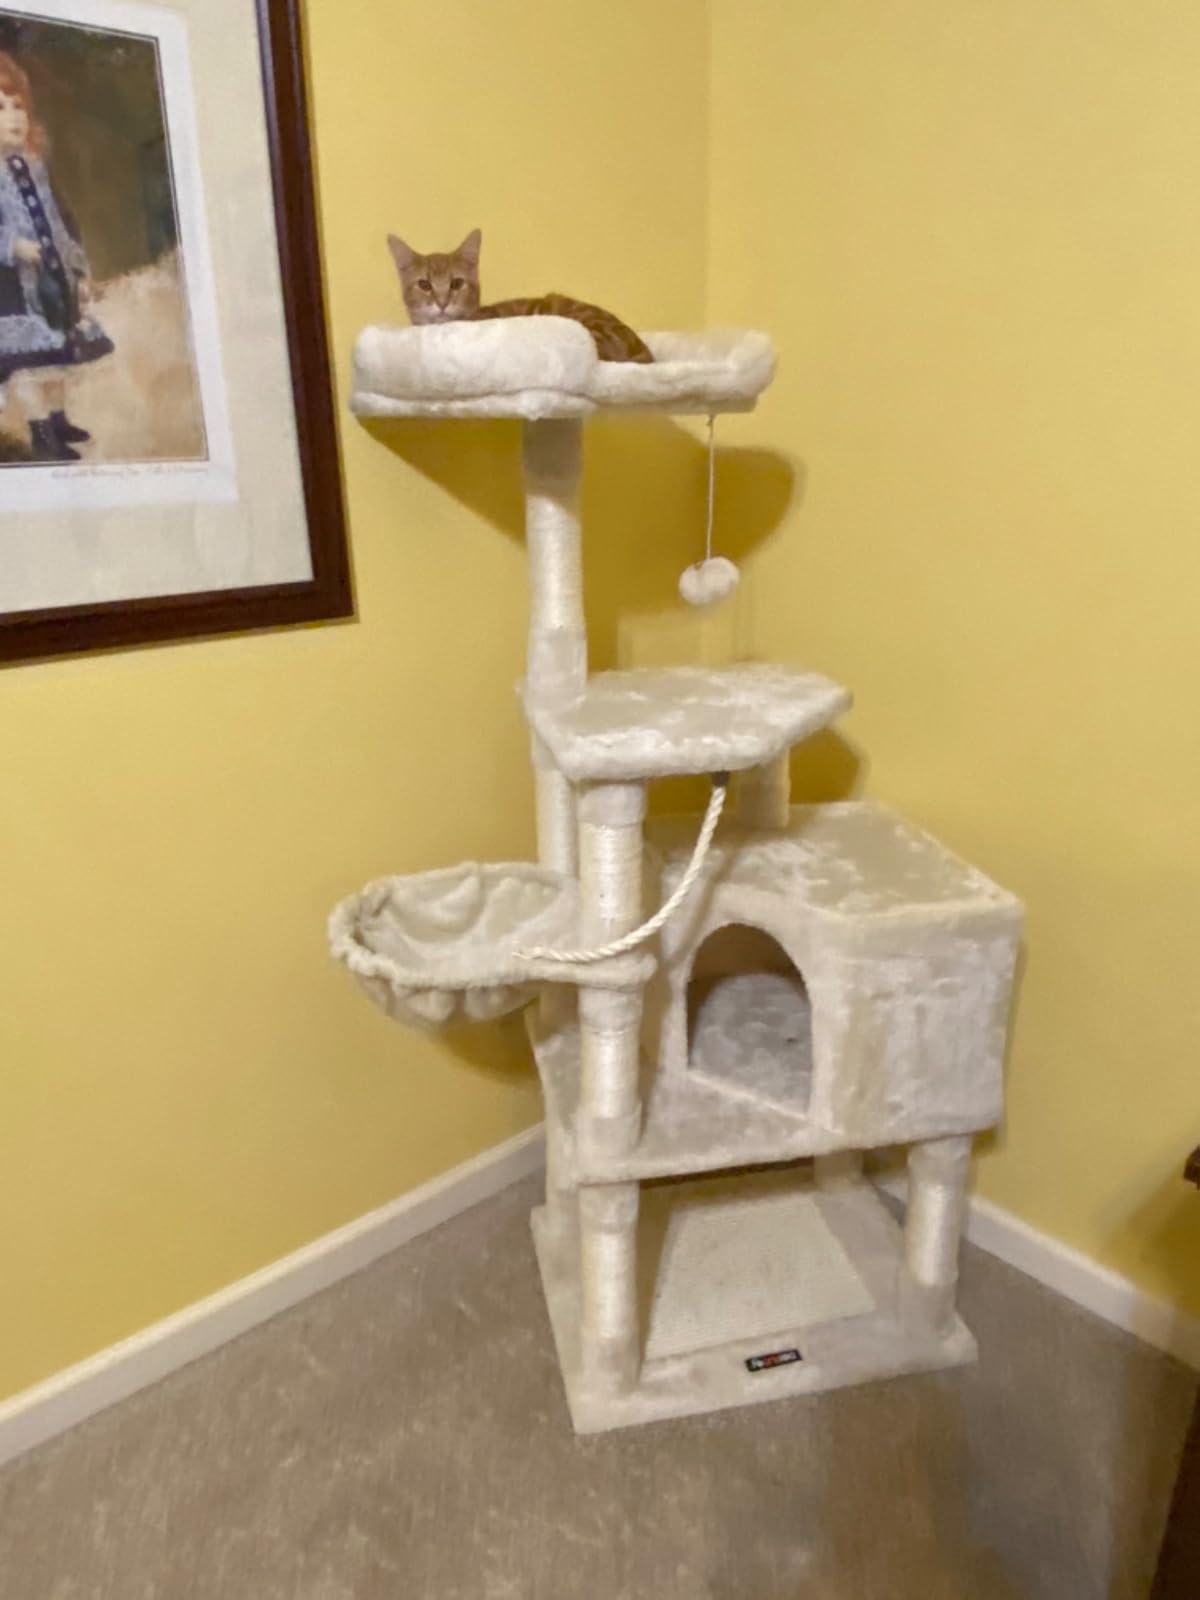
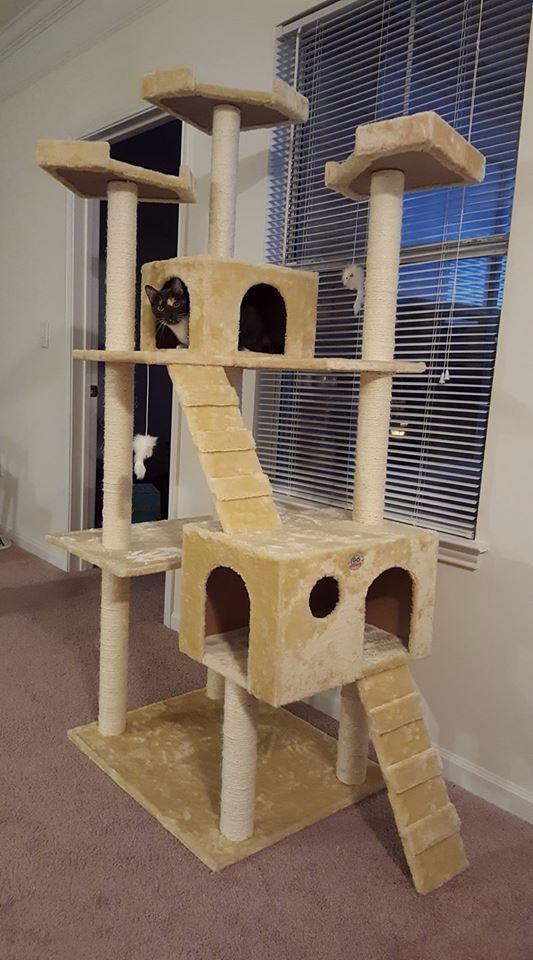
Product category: items_cat tree
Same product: no